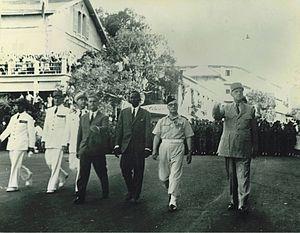
Réception du Général de Gaulle à Dakar (26/08/1958) - x, x, Pierre Messmer (Haut Commissaire de la République), Bernard Cornut-Gentille (Ministre de la France d Outremer), Valdiodio N'diaye, x, Général de Gaulle
1958 est une année commune commençant un mercredi.
Bernard Cornut-Gentille est un homme politique français, né le 26 juillet 1909 à Brest, décédé le 21 janvier 1992 à Paris. Il est préfet, ambassadeur, ministre en 1958-1960, et député.
Maître Valdiodio N'diaye, né le 7 avril 1923 à Rufisque et mort le 5 mai 1984 à Dakar, est un avocat et homme politique sénégalais, plusieurs fois ministre, également maire de Kaolack.